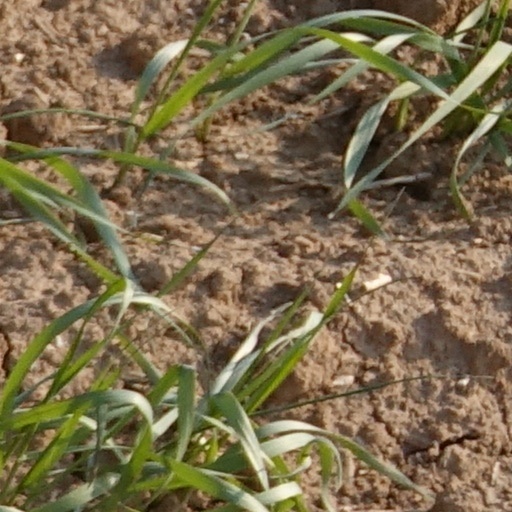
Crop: wheat